Content moderation

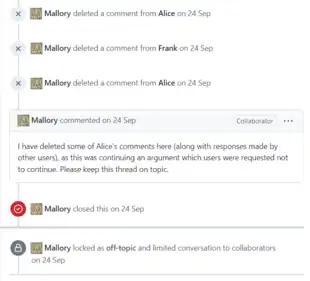
Comment moderation on a GitHub discussion, where a user called Mallory has deleted several comments before closing the discussion and locking it

On websites that allow users to create content, content moderation is the process of detecting contributions that are irrelevant, obscene, illegal, harmful, or insulting. The purpose of content moderation is to remove or apply a warning label to problematic content or allow users to block and filter content themselves. It is part of the wider discipline of trust and safety.